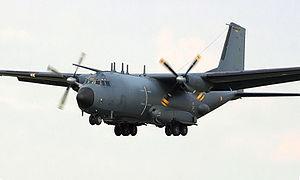
L'Armée de l'air et de l'espace est l’une des quatre composantes des Forces armées de la République française ; les autres composantes militaires étant l’Armée de terre, la Marine nationale et la Gendarmerie nationale. Au 1ᵉʳ juillet 2019, 40 800 militaires et 5 200 civils servent dans ses rangs. Elle totalise 170 000 heures de vol par an. Son budget annuel est de 7,5 milliards d’euros en 2020, soit 20 % du budget du ministère des Armées.